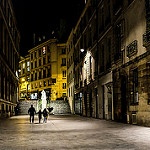
Scene: Outdoor